Filippo Cordova

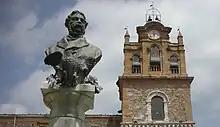
Bust of Filippo Cordova in Aidone

In January 1848, when Sicily rebelled against the Bourbons, he was secretary of the provincial revolutionary committee and was elected deputy to the "House of Commons" in March. He took care of the drafting of the Sicilian statute. On 13 August the Sicilian head of state, Ruggero Settimo, appointed him finance minister in the government led by the Marquis Torrearsa.